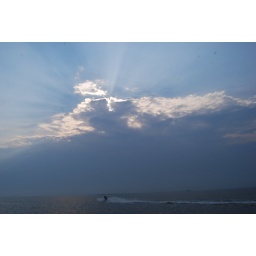
Sunburst through clouds in sky over jetskis